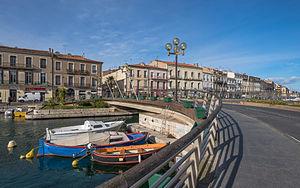
Pont Virla. Sète, Hérault, France.